Wrocław

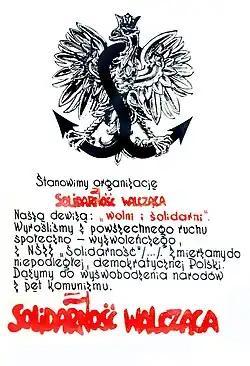
Fighting Solidarity logo

During the invasion of Poland, which started World War II, in September 1939, the Germans carried out mass arrests of local Polish activists and banned Polish organisations, and the city was made the headquarters of the southern district of the "Selbstschutz", whose task was to persecute Poles. For most of the war, the fighting did not affect the city. During the war, the Germans opened the graves of medieval Polish monarchs and local dukes to carry out anthropological research for propaganda purposes, wanting to demonstrate German "racial purity". The remains were transported to other places by the Germans, and they have not been found to this day.